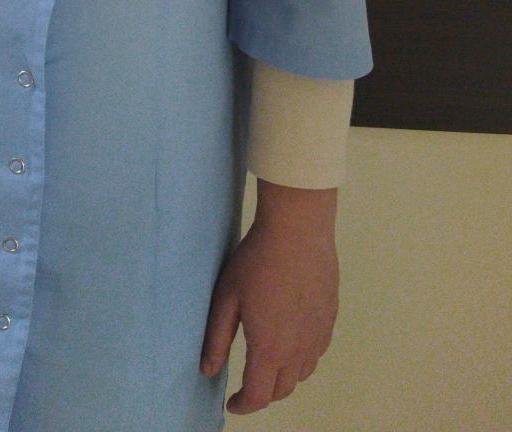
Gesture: no_gesture